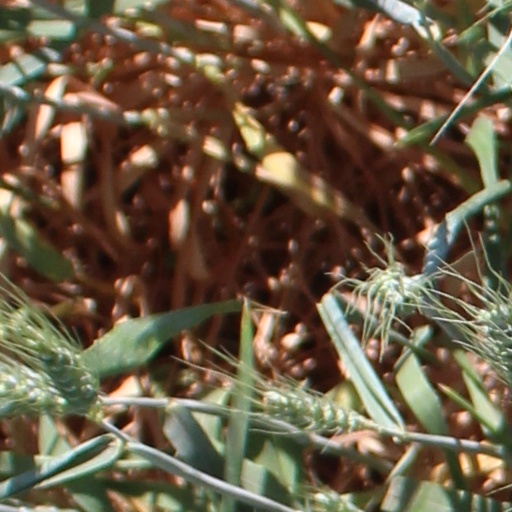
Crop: wheat